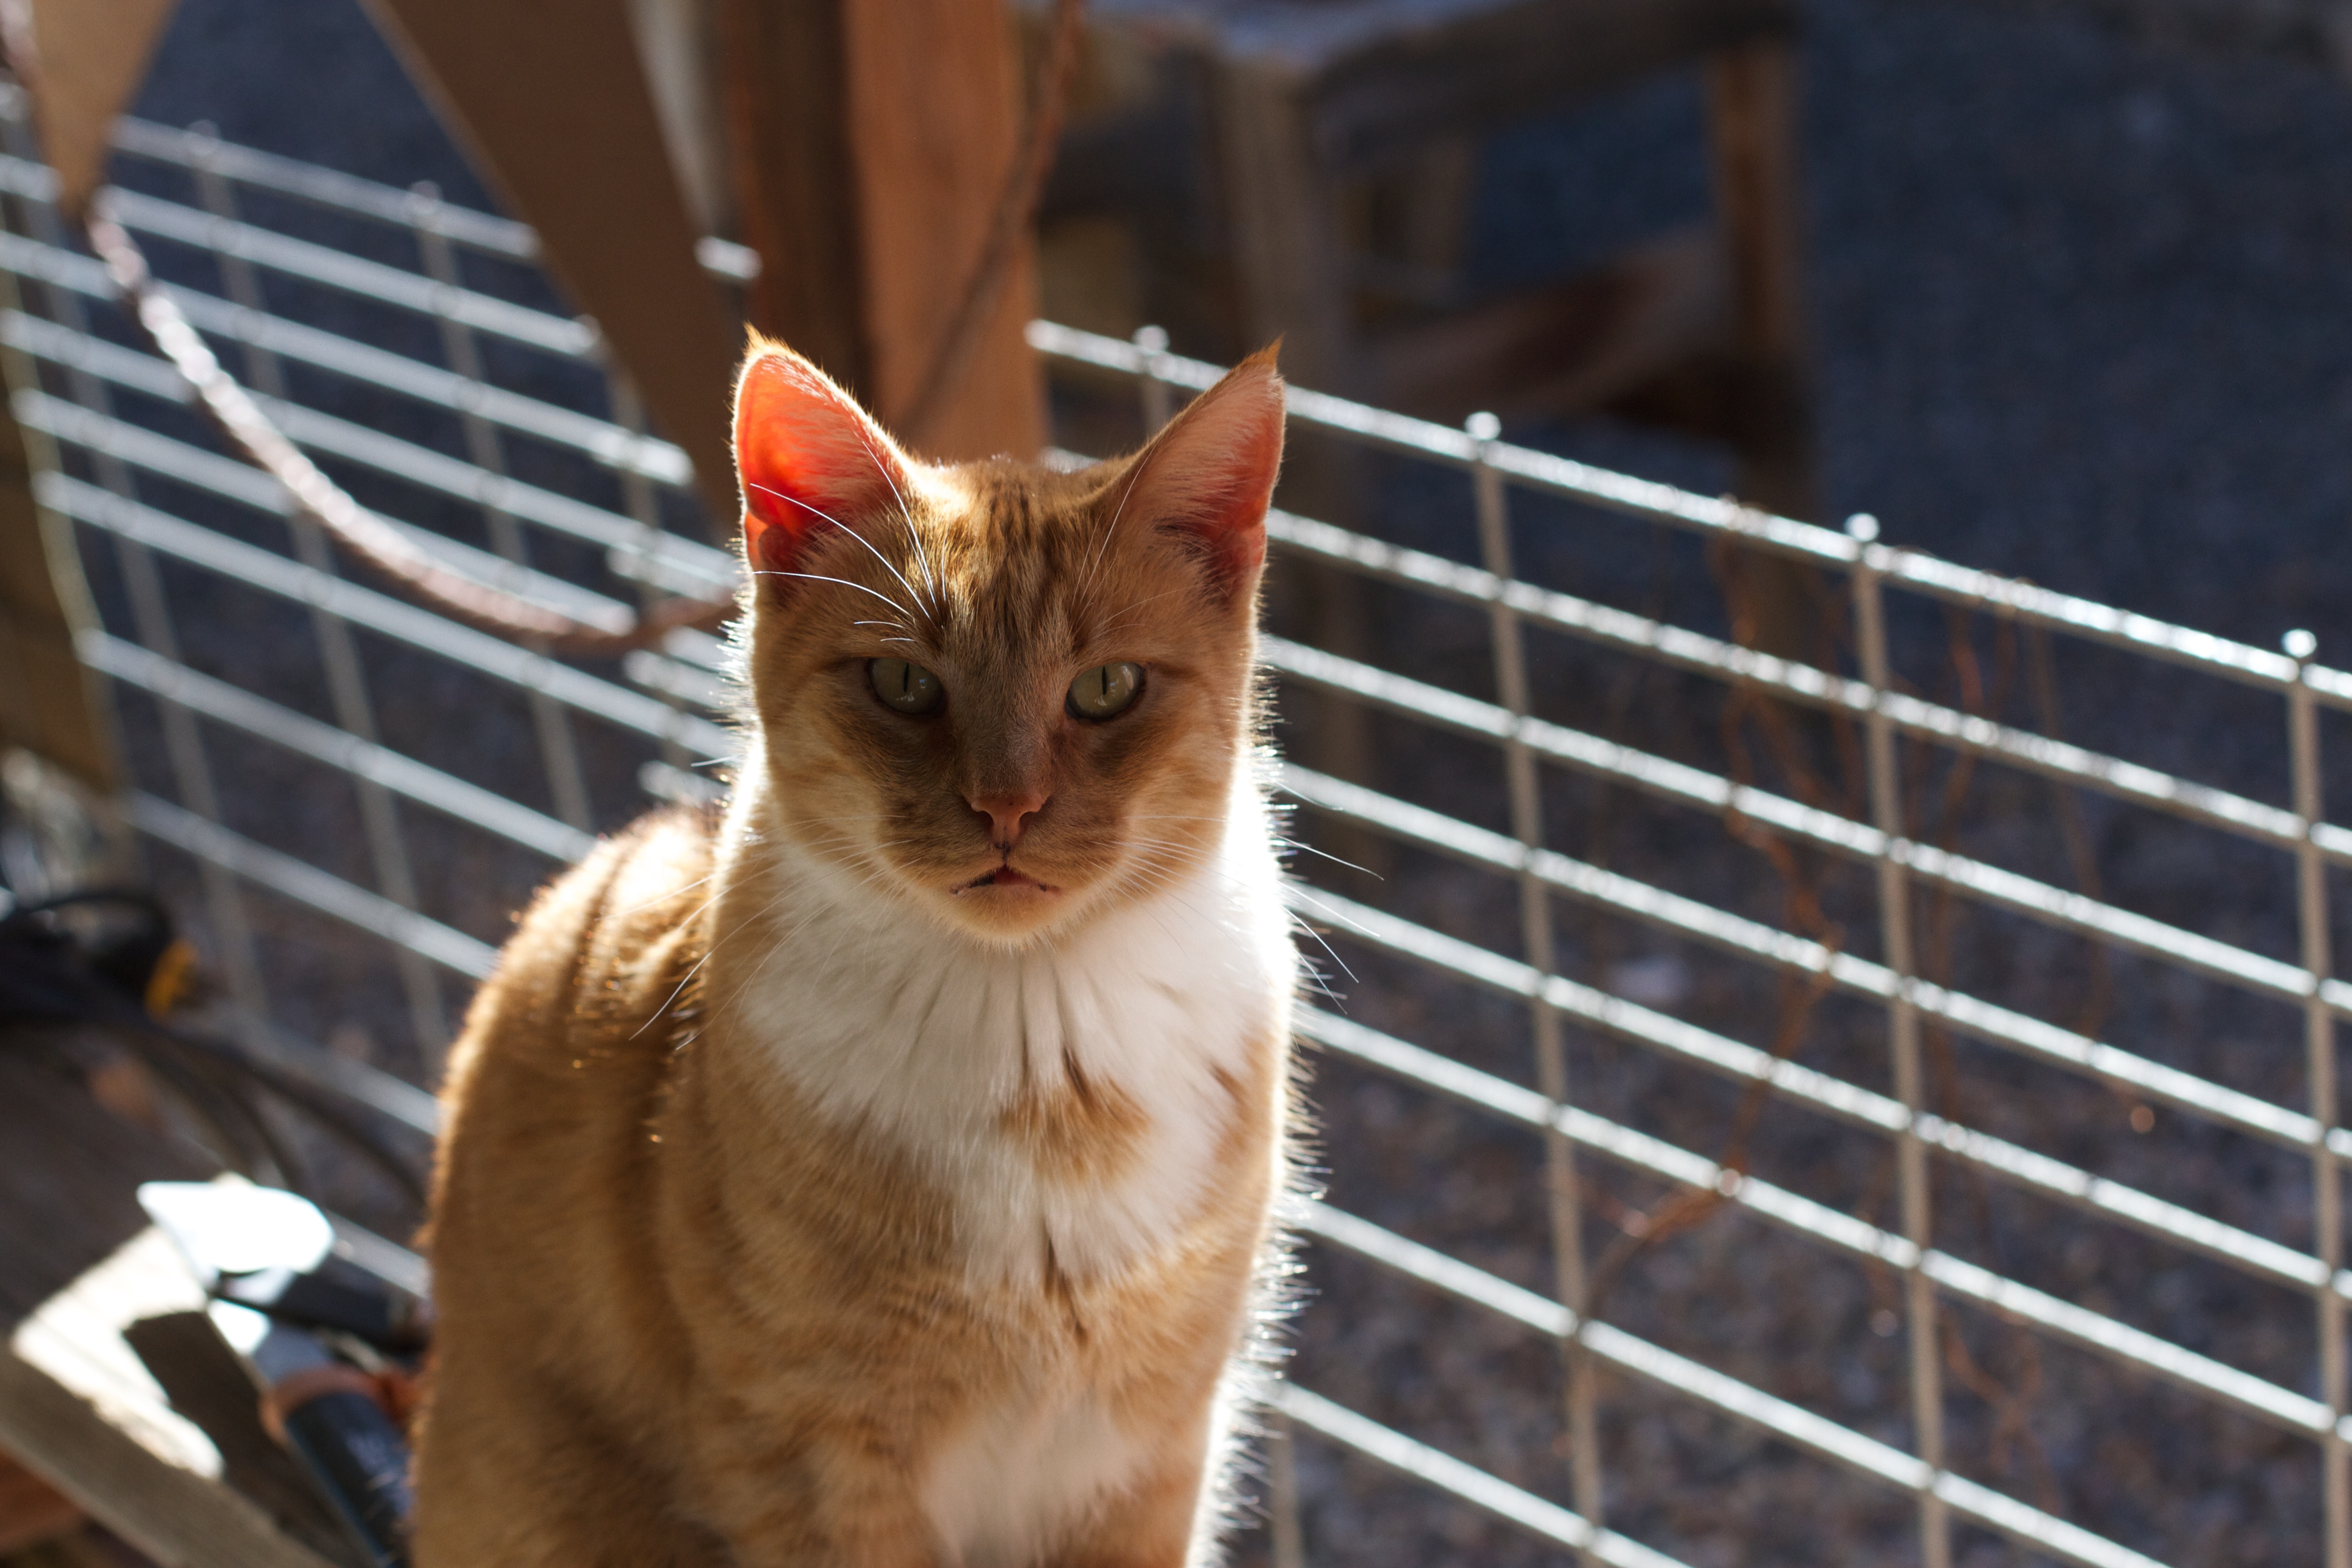
kitten, cat, mammal, fauna, whiskers, vertebrate, animal shelter, small to medium sized cats, cat like mammal